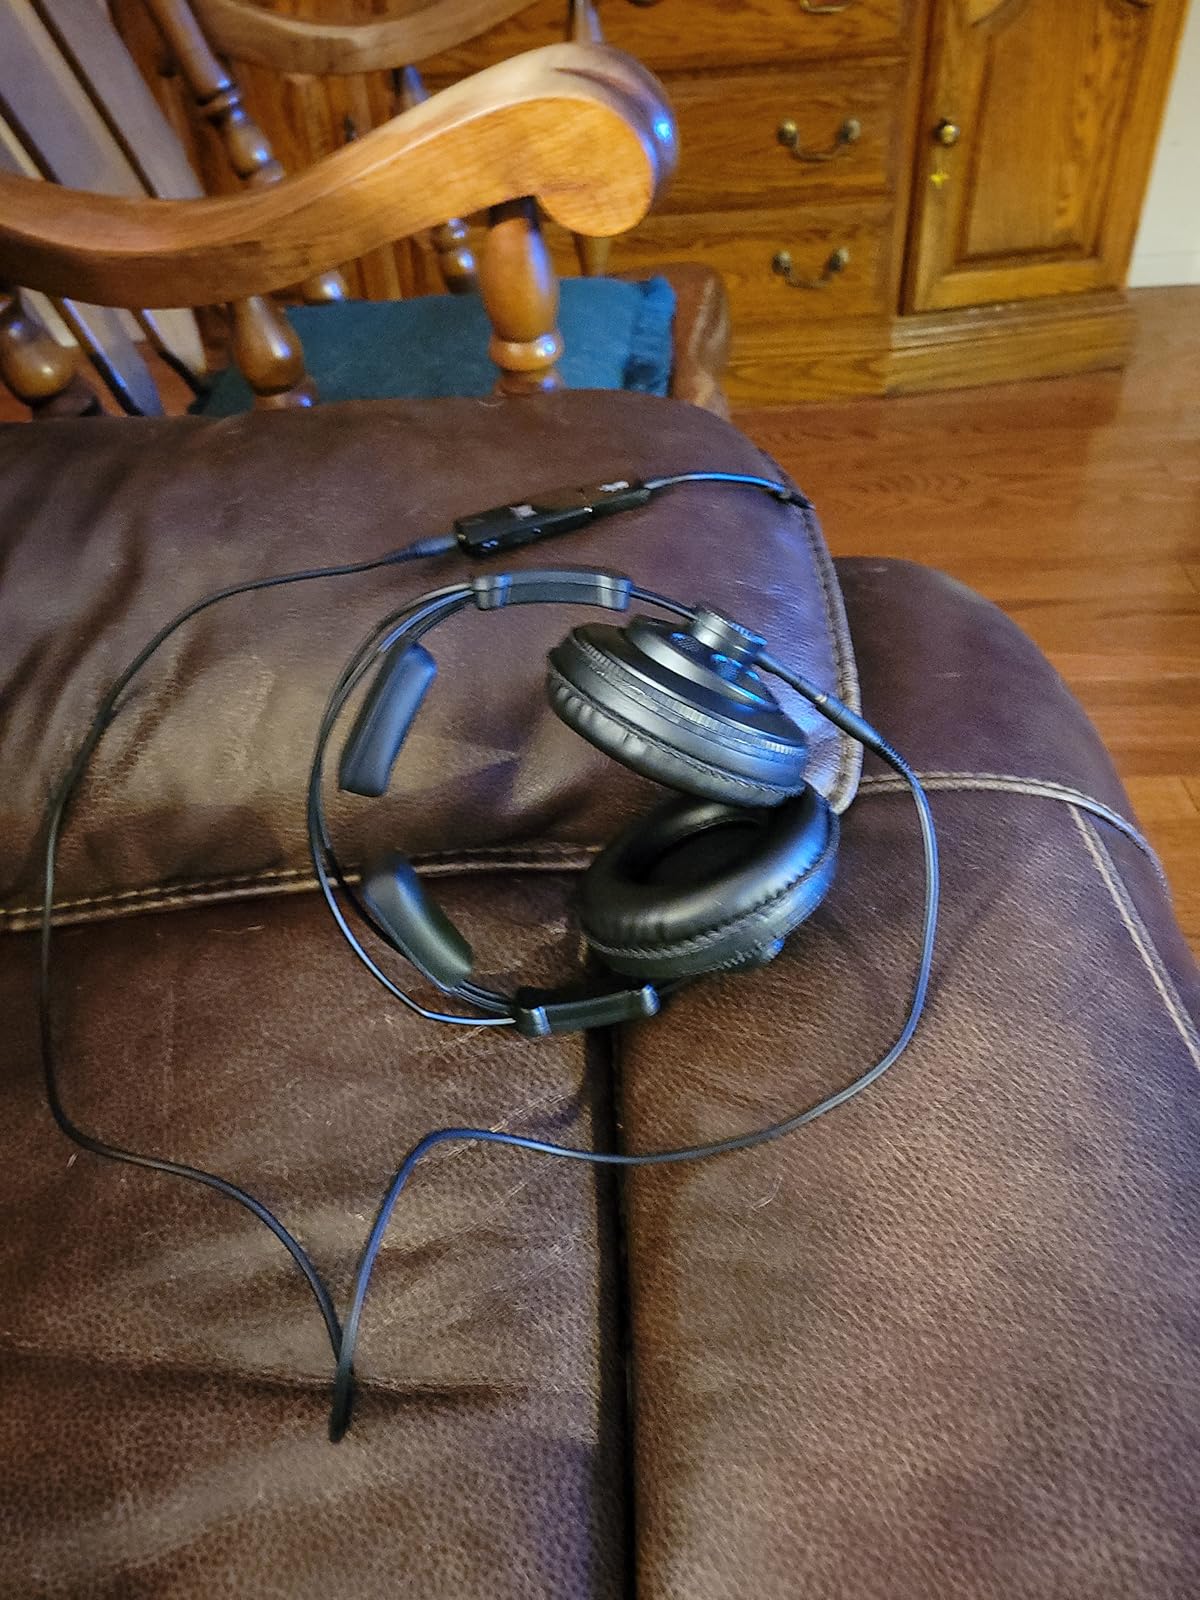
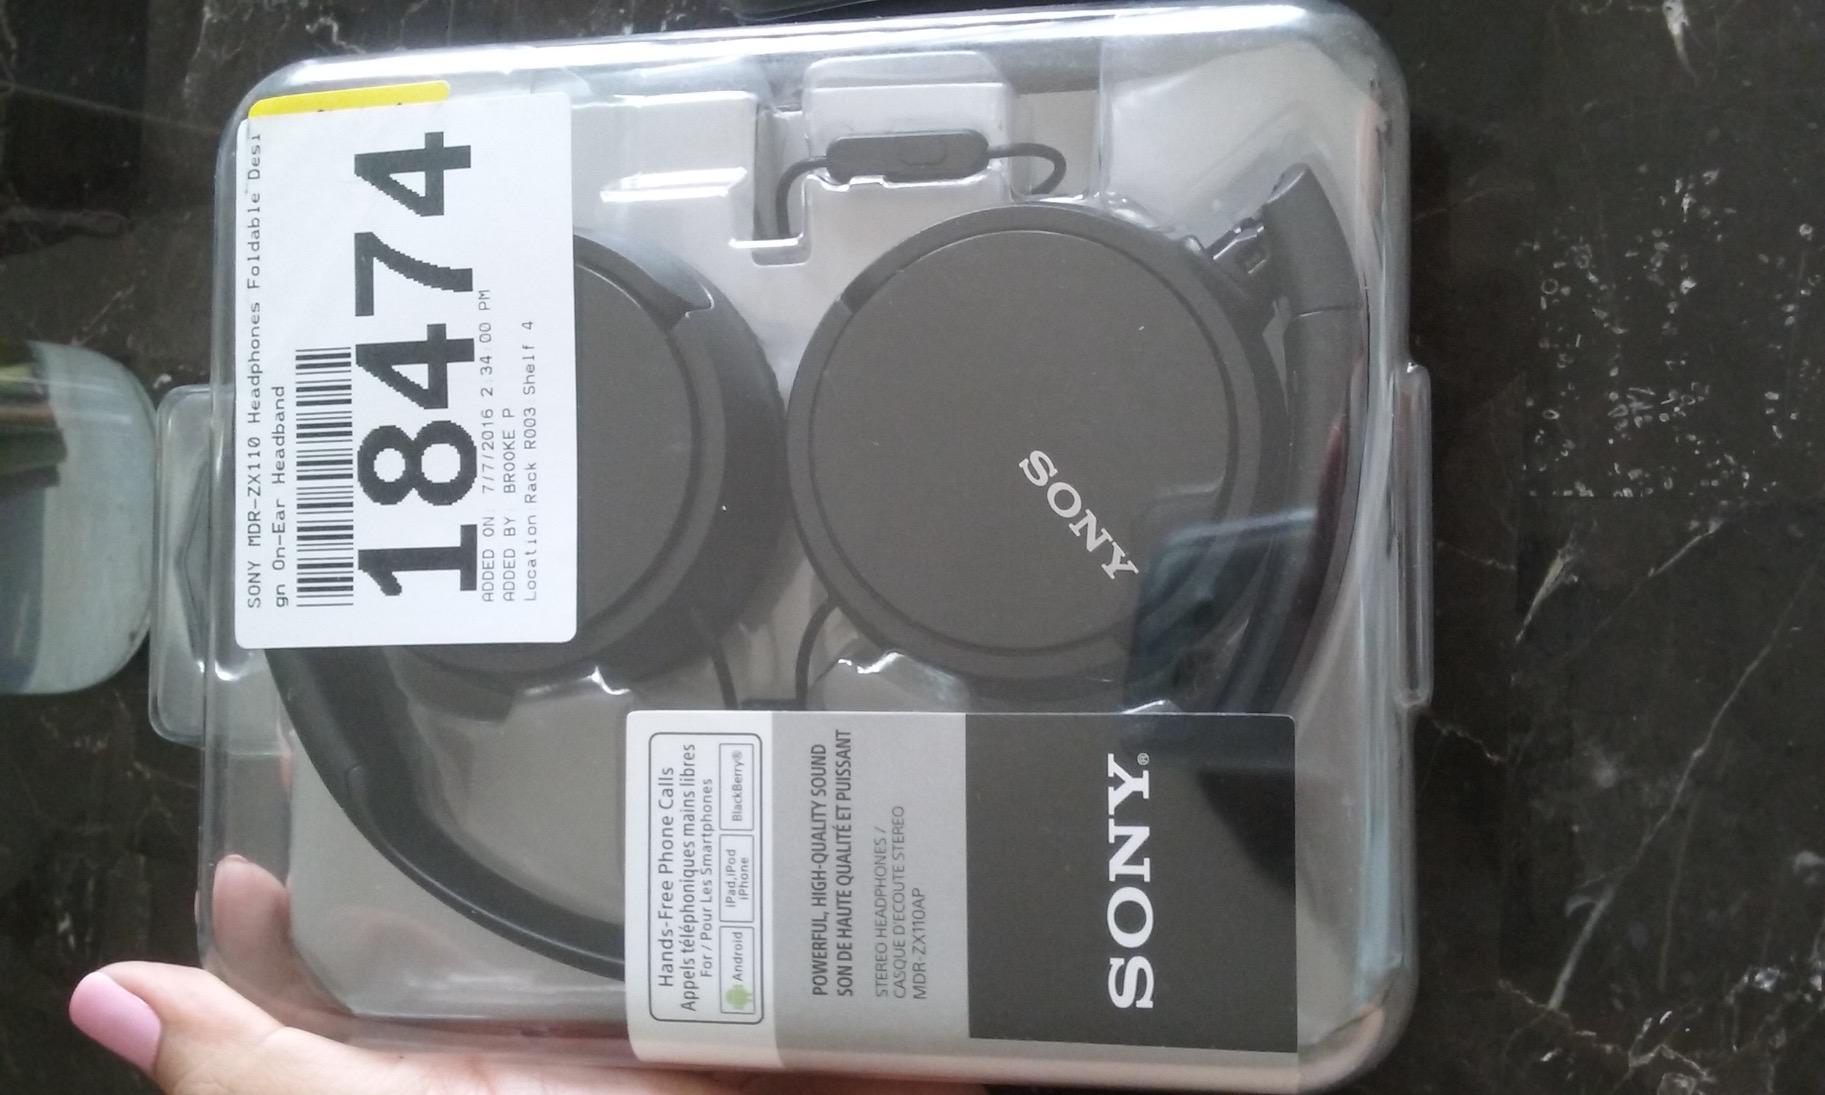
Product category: headphones
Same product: no